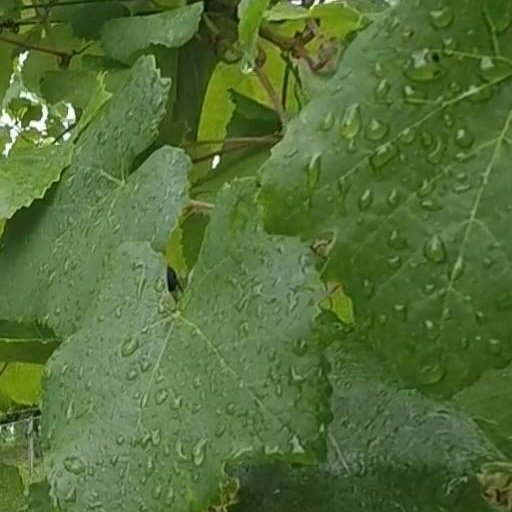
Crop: grape